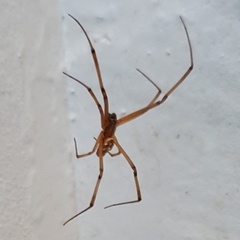
Species: Lactrodectus_hesperus